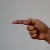
The image shows a hand gesture representing the letter 'G' in Indian Sign Language.